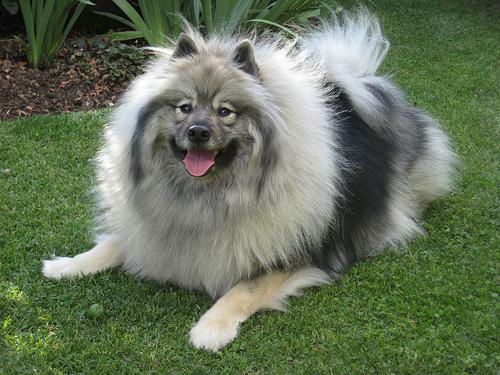
Breed: keeshond